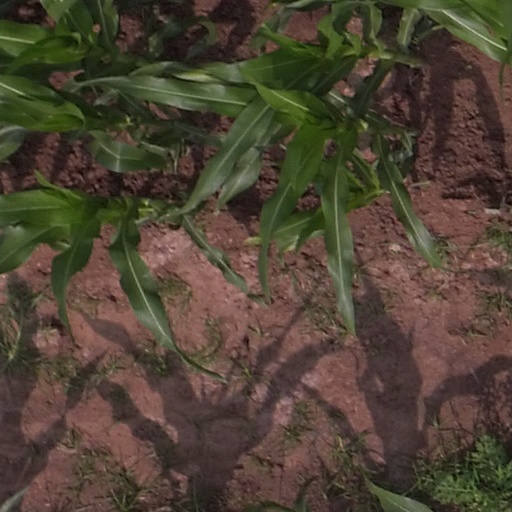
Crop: maize; corn